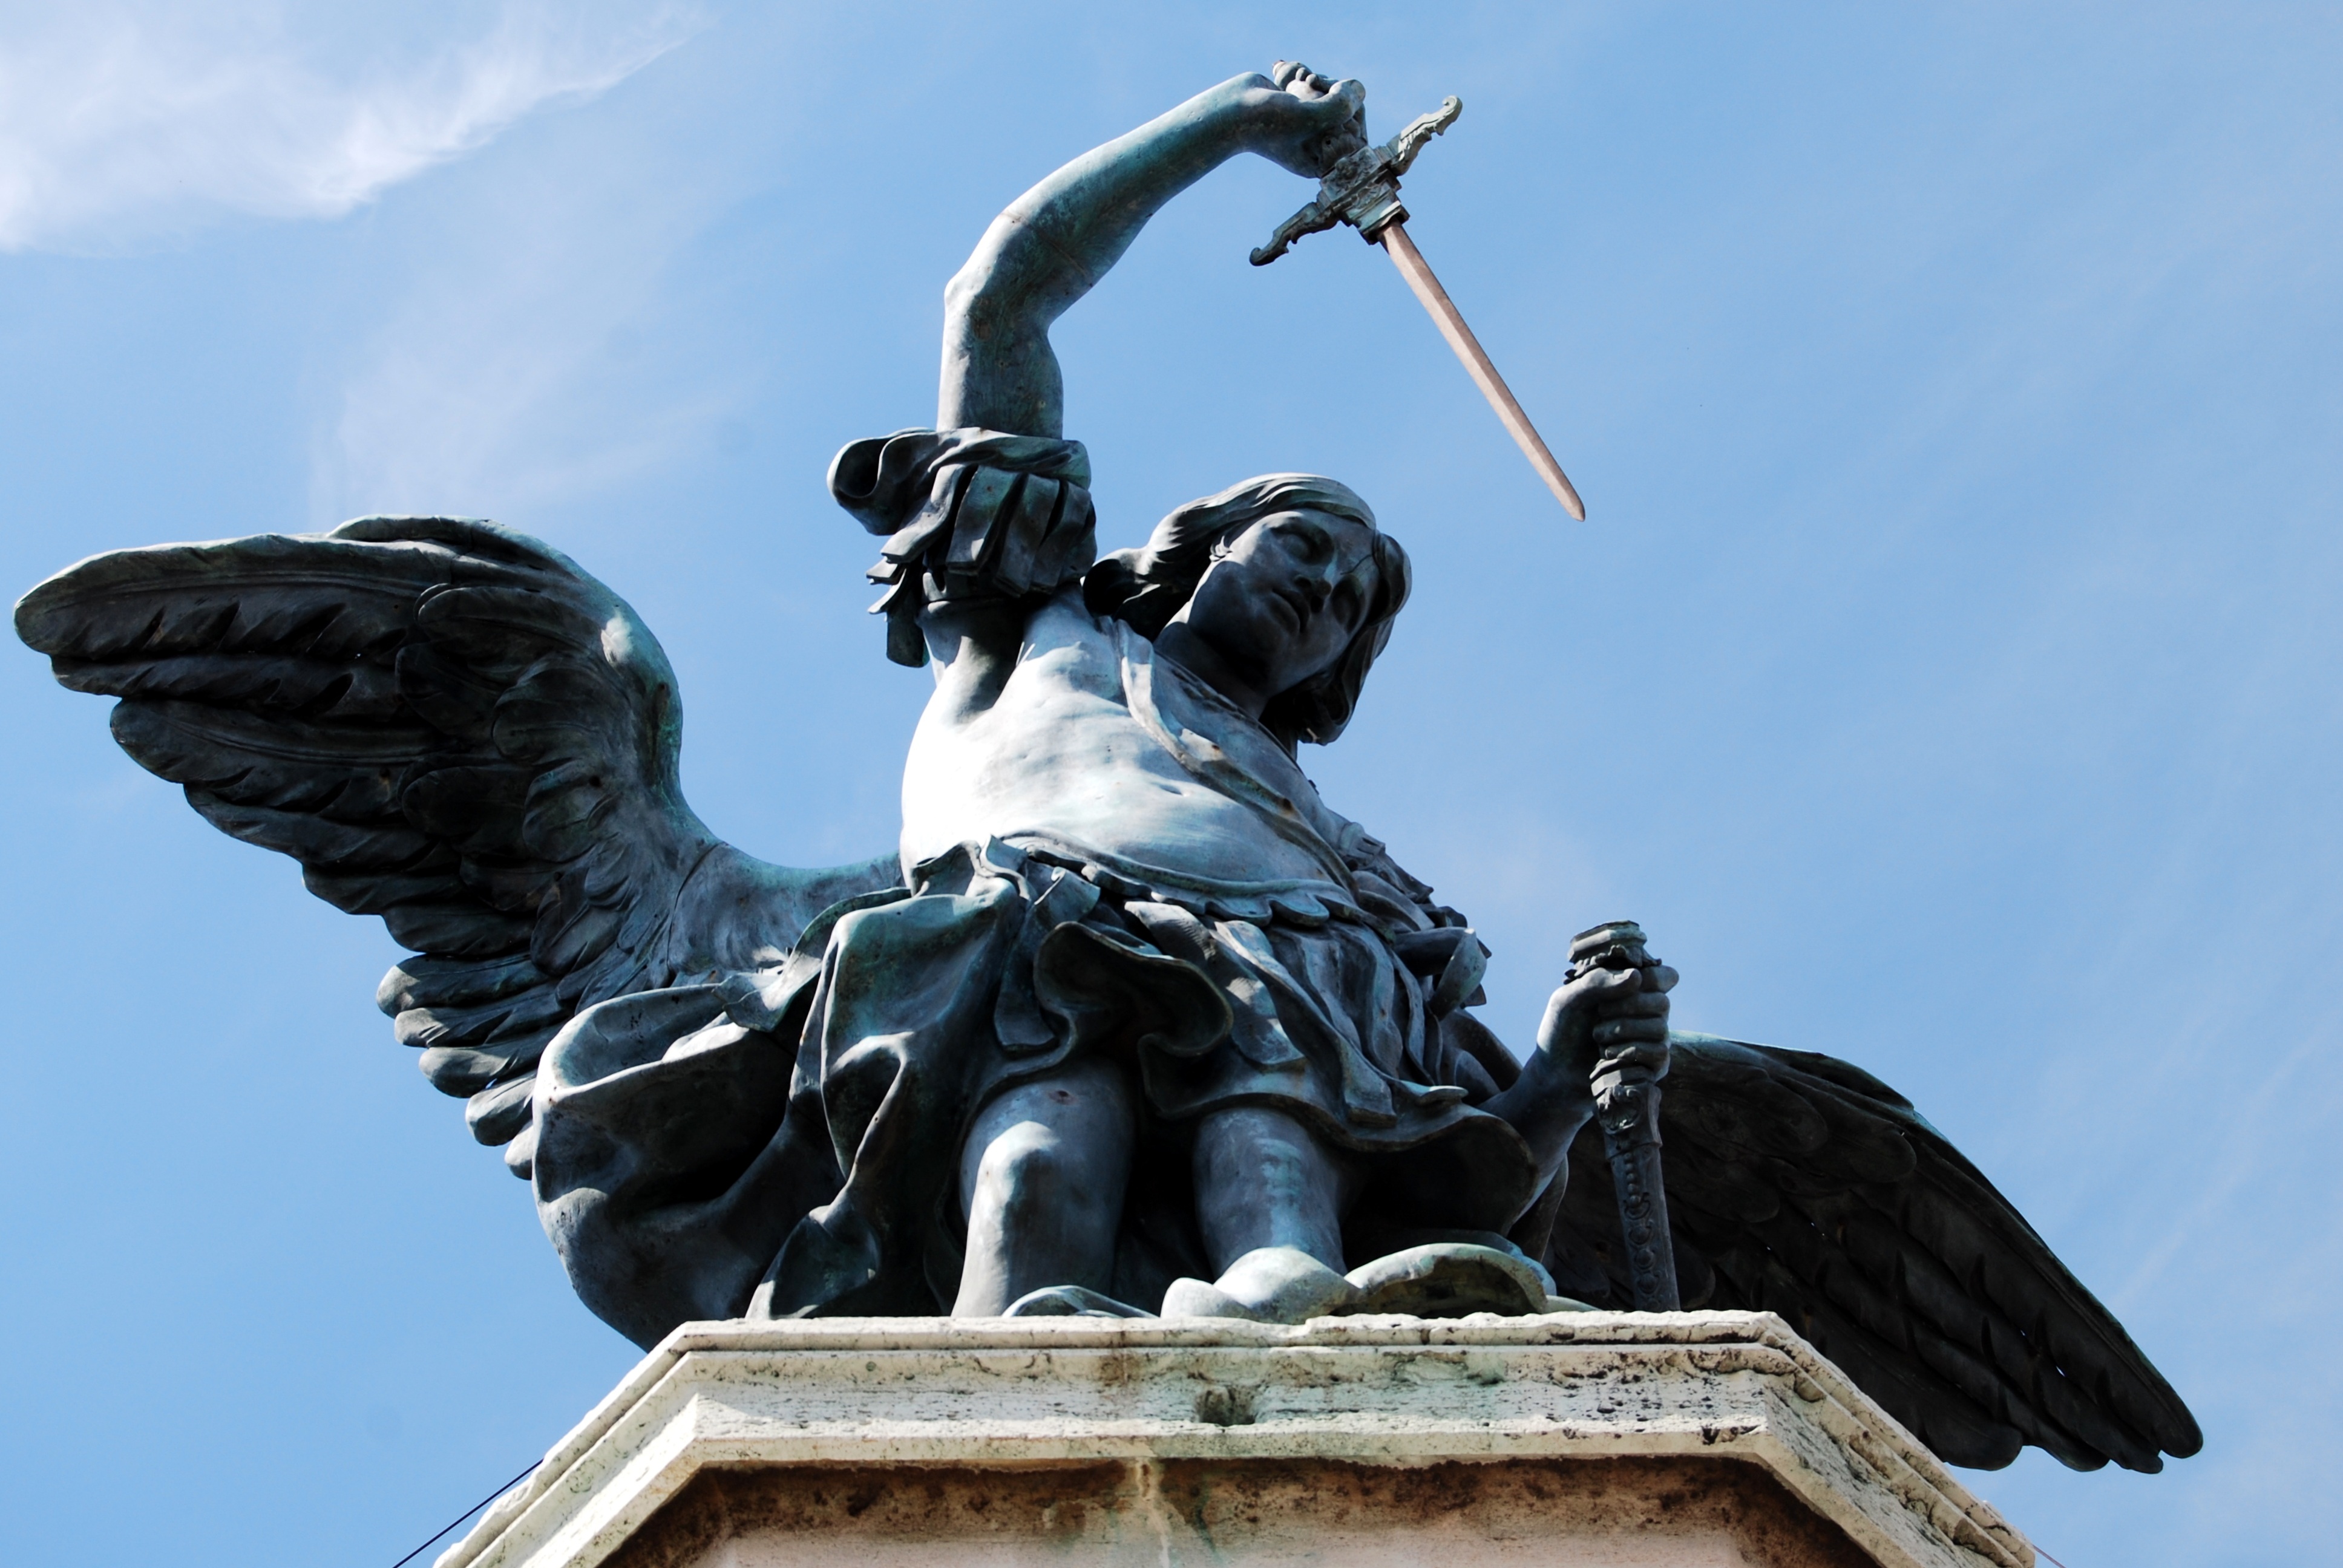
monument, statue, sculpture, angel, art, rome, bronze, castel sant angelo